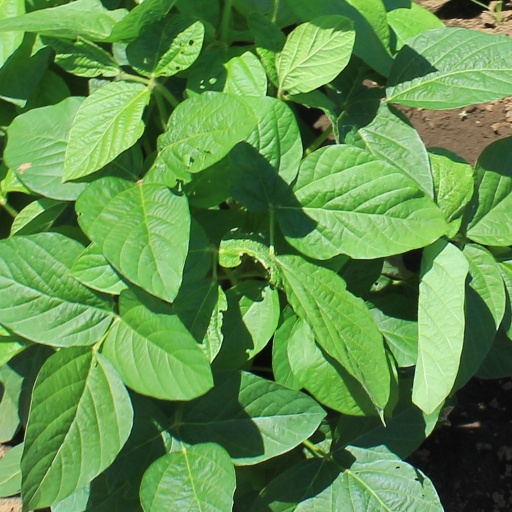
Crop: soybean